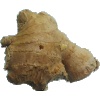
Label: ginger_root